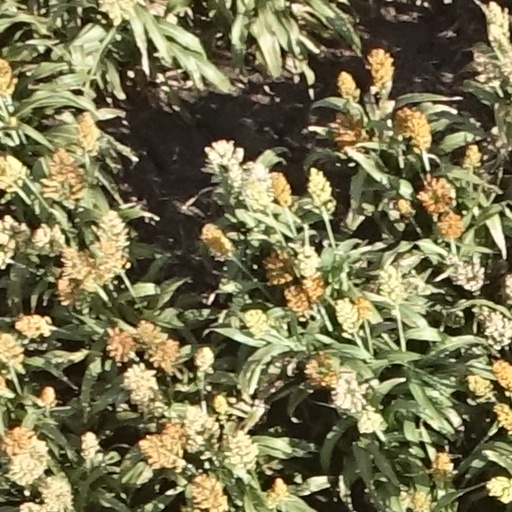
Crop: sorghum